Berlin Anhalter Bahnhof

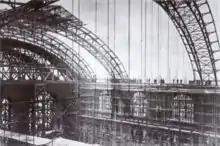
Anhalter Bahnhof - the new train shed roof takes shape c. 1878

Like nearby Potsdamer Bahnhof, the Anhalter Bahnhof opened as a fairly modest building (behind administration block); the platform was just wide. However, as the German rail network expanded throughout the 19th century so did the Anhalter Bahnhof to handle the growth.